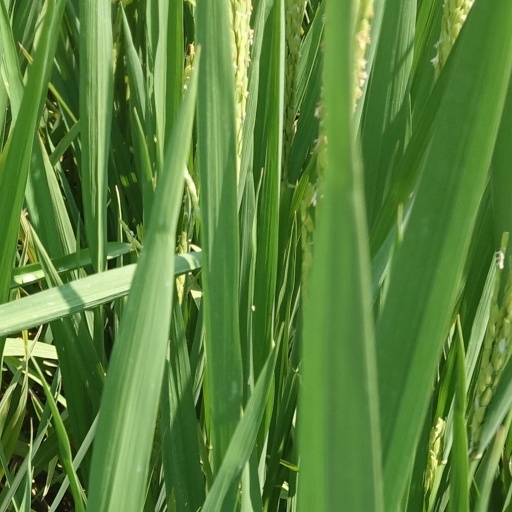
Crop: rice